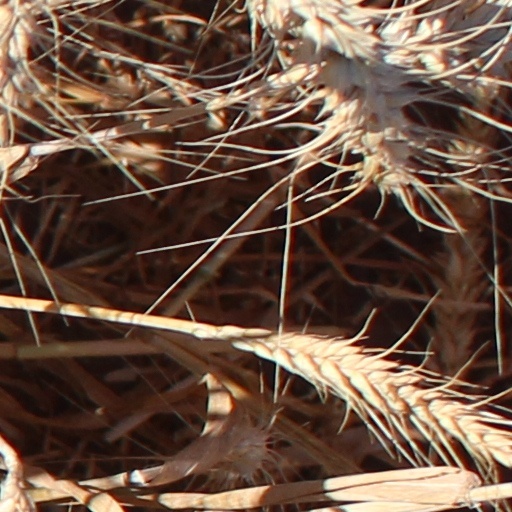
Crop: wheat